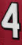
Number: 4